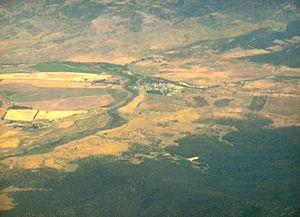
Avoca est un petit village de Tasmanie en Australie situé sur les rives de la South Esk River. Il est situé à 167 km de Hobart.